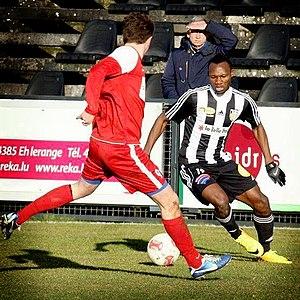
Désiré Sègbè Azankpo est né le 6 Mai 1993 au Bénin. Du haut de ses 21 ans, il est international béninois depuis le 17 Mai 2014. Ses prouesses techniques, ses conduites de balle, sa puissant athlétique, sa lourde frappe, sa pointe de vitesse phénoménale et ses passements de jambes hors pairs ont poussés le sélectionneur des Ecureuils du Bénin a lui confié la pointe de l’attaque de l’équipe nationale du Bénin.
Désiré Segbe Azankpo, né le 6 mai 1993 à Allahé, est un footballeur international Franco-Béninois. Il évolue au poste d'attaquant à l'Oldham Athletic.